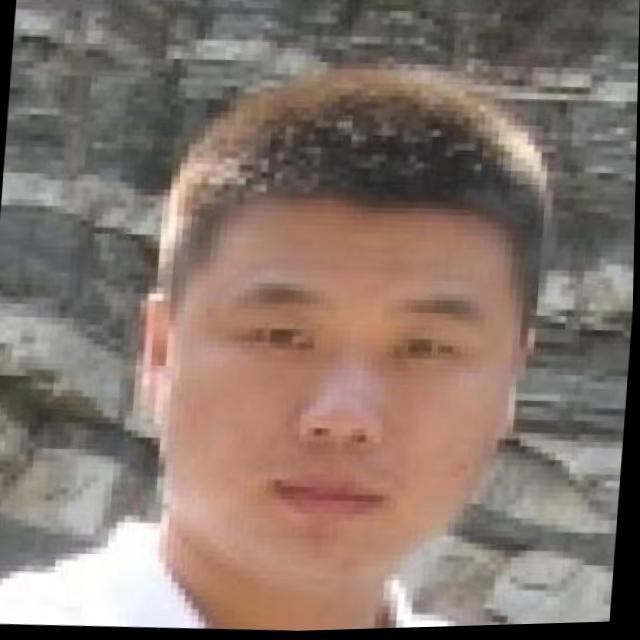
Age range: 21-44